Wadjet

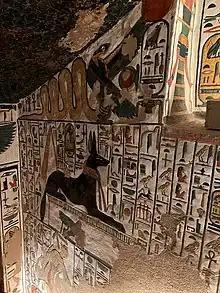
Wadjet in the form of a winged cobra, depicted in the Tomb of Nefertari, above Anubis (Jackal-like).

The Egyptian word "wꜣḏ" signifies blue and green. It is also the name for the well-known "Eye of the Moon". Wadjet was usually depicted as an Egyptian cobra, a venomous snake common to the region. In later times, she was often depicted simply as a woman with a snake's head, a woman wearing the uraeus, or a lion headed goddess often wearing the uraeus. The uraeus originally had been her body alone, which wrapped around or was coiled upon the head of the pharaoh or another deity. In her snake form, she was depicted as striking and biting those who try to harm the King, which is why she is featured as a protective symbol on crown emblems and amulets. Wadjet is also depicted as an Egyptian cobra with large, colorful wings. She is shown in her signature green and blue colors on the snake hood and wing feathers, but she is also shown with vibrant red and gold colors that scale down to the snake's tail. Gold commonly represented the gods and goddesses eternal flesh, while red represented danger and fire to signify something as a threat. A decorative panel depicting Wadjet's cobras was found in the Maru-Aten Temple in a darker colored granite. This darkened material helps historians infer that a yellow quartzite color was present, representing the color of the sun and the eternal flesh.